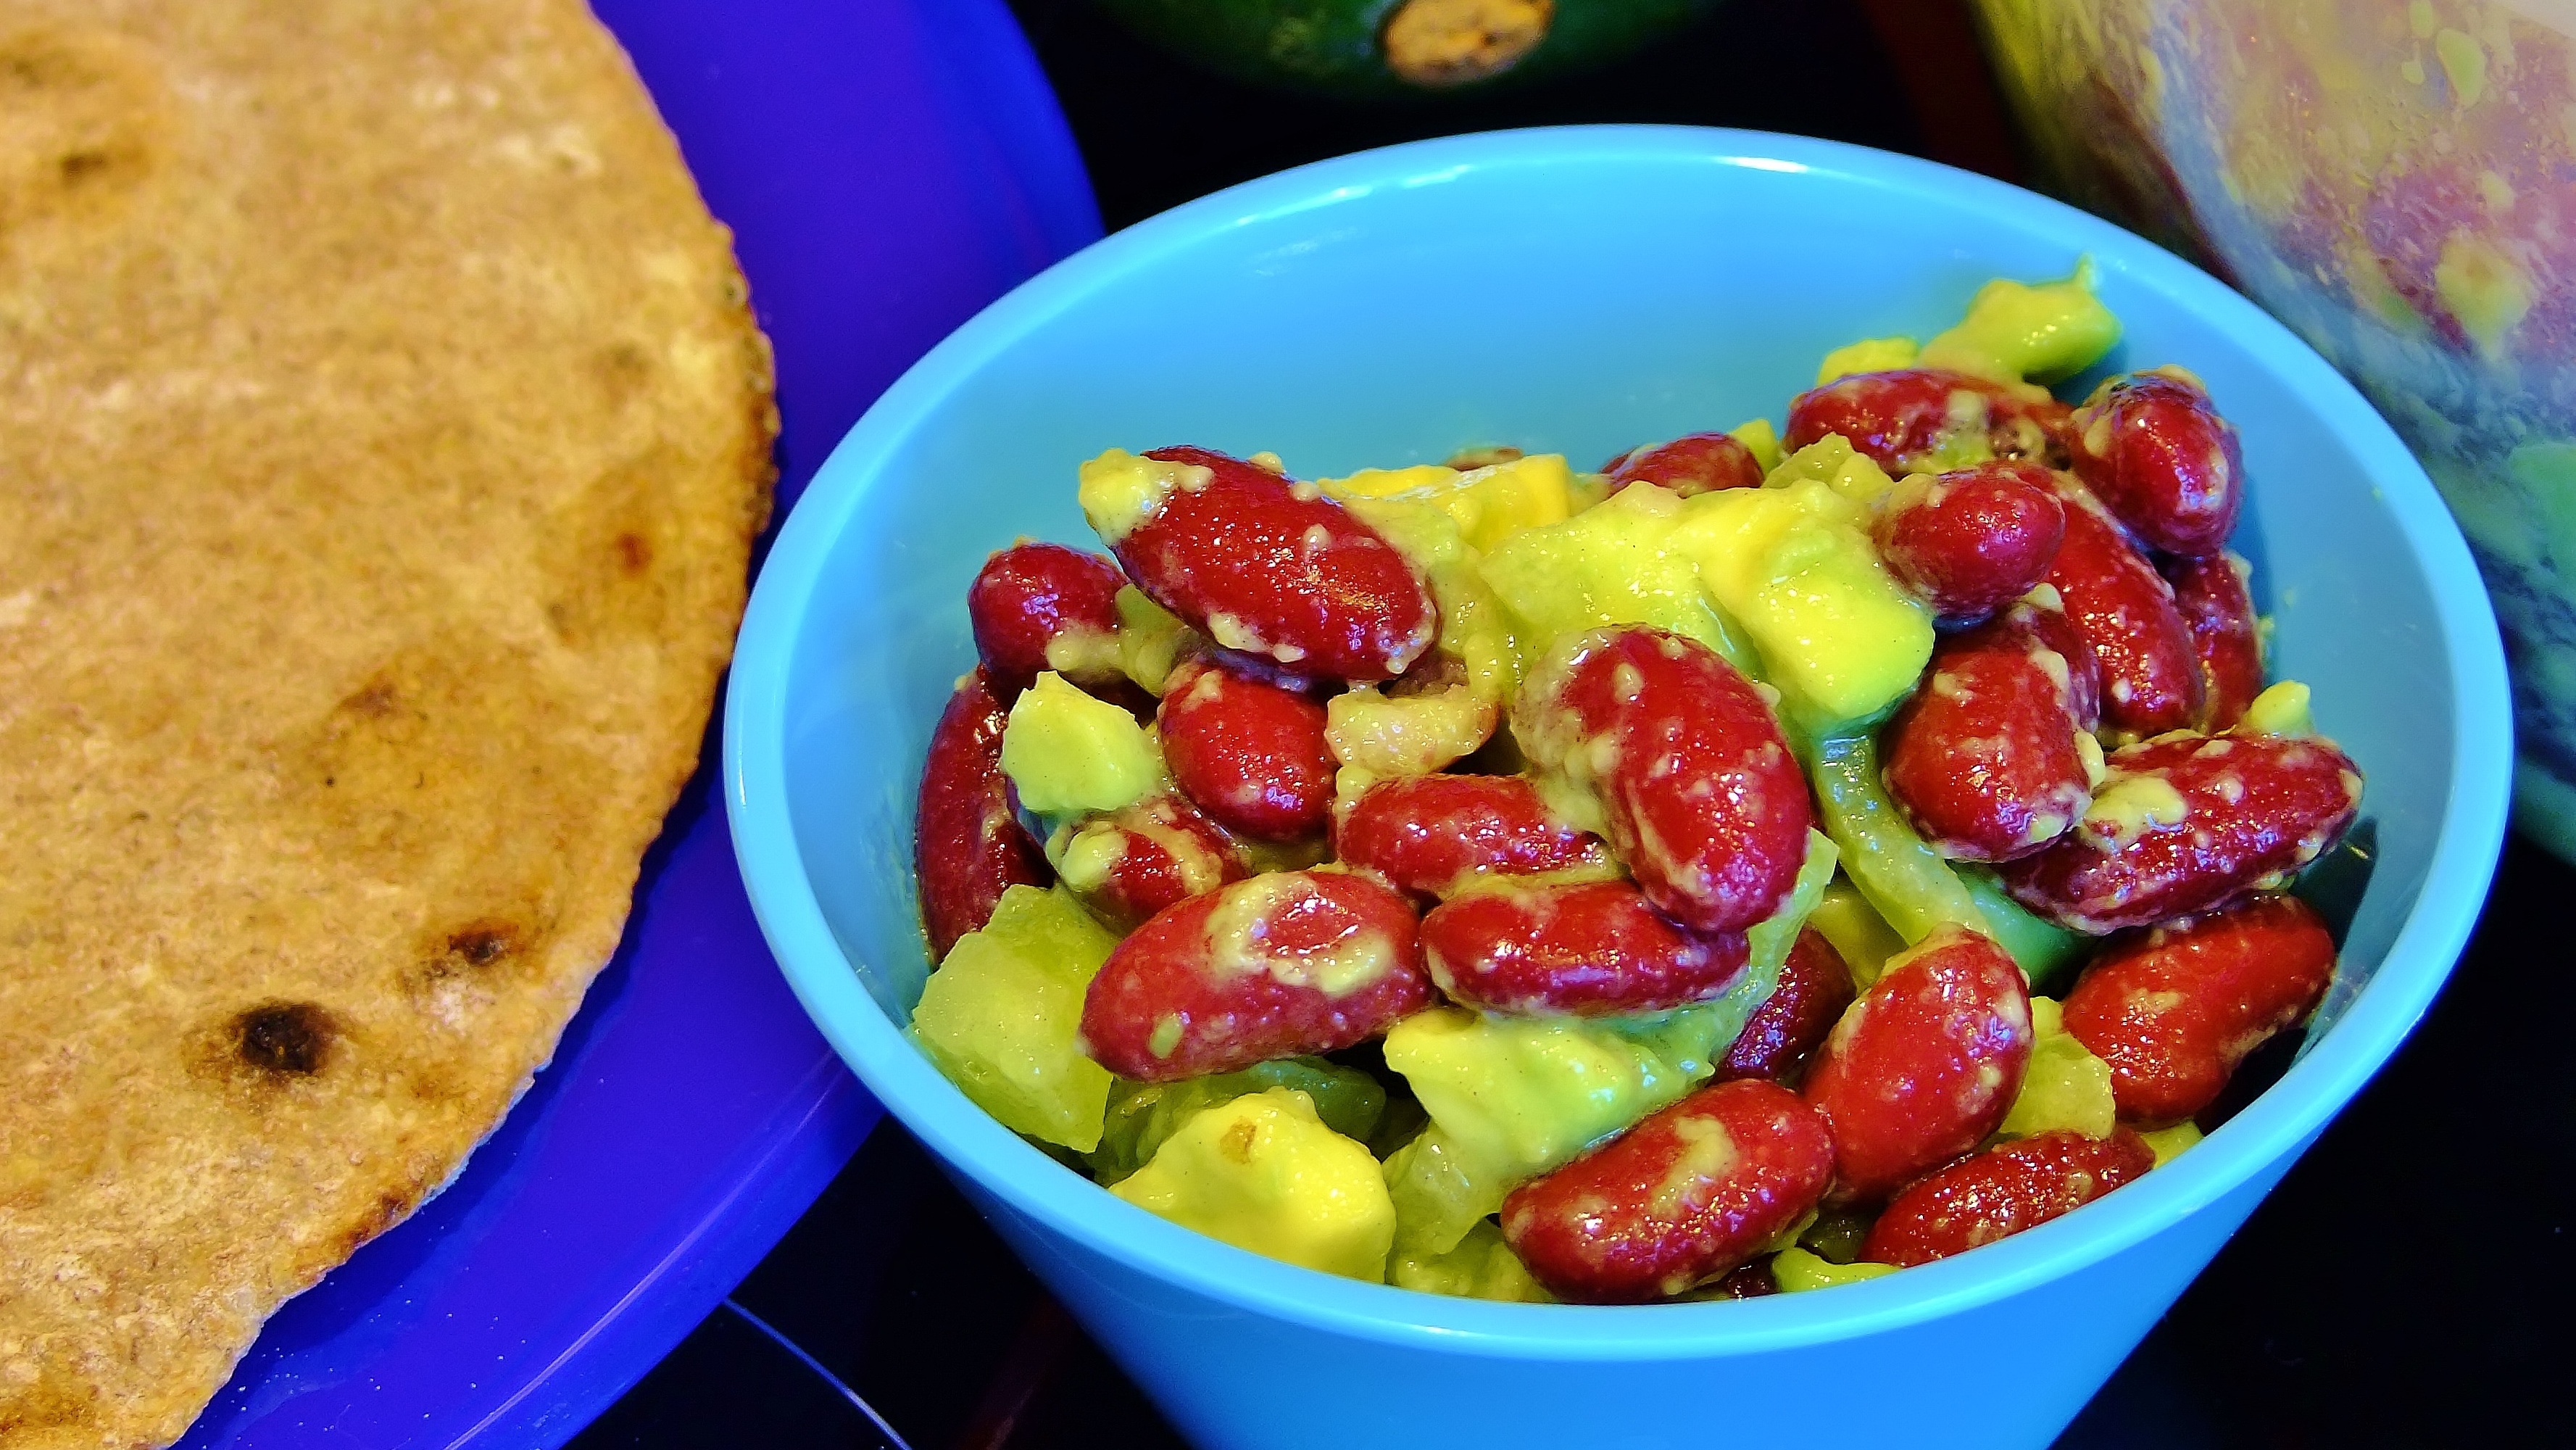
plant, fruit, dish, meal, food, salad, produce, avocado, breakfast, dessert, cuisine, beans, vegetarian food, flowering plant, legumes, healthy nutrition